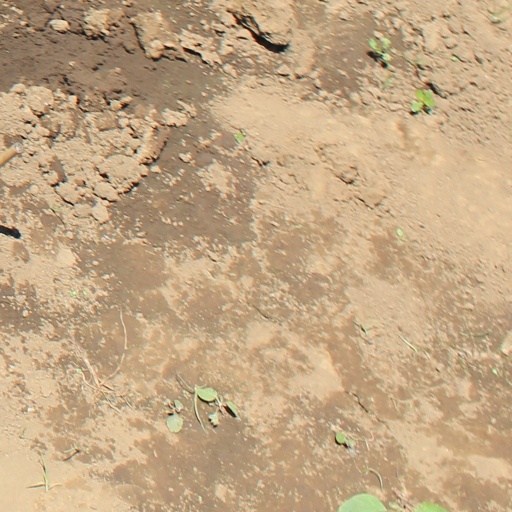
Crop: soybean